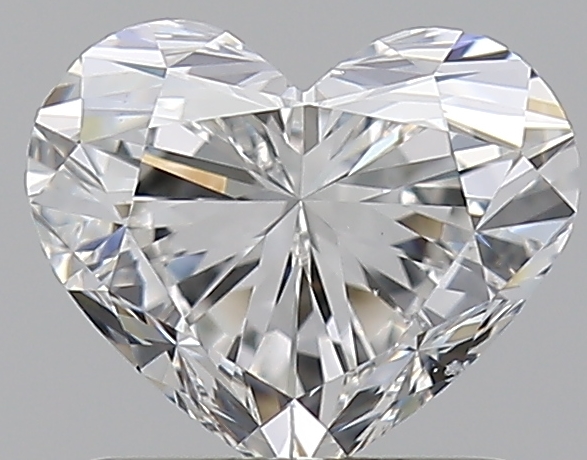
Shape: heart
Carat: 0.9
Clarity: VS2
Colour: G
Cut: VG
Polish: EX
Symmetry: VG
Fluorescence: N
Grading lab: GIA
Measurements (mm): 5.63 x 6.74 x 4.01